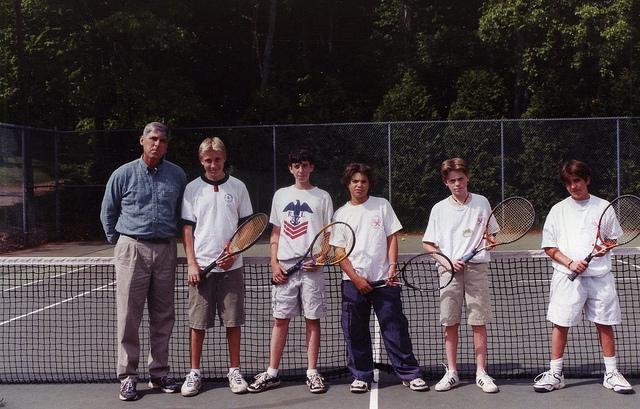
những cậu bé và một ông già đang đứng cạnh nhau ở trên sân tennis